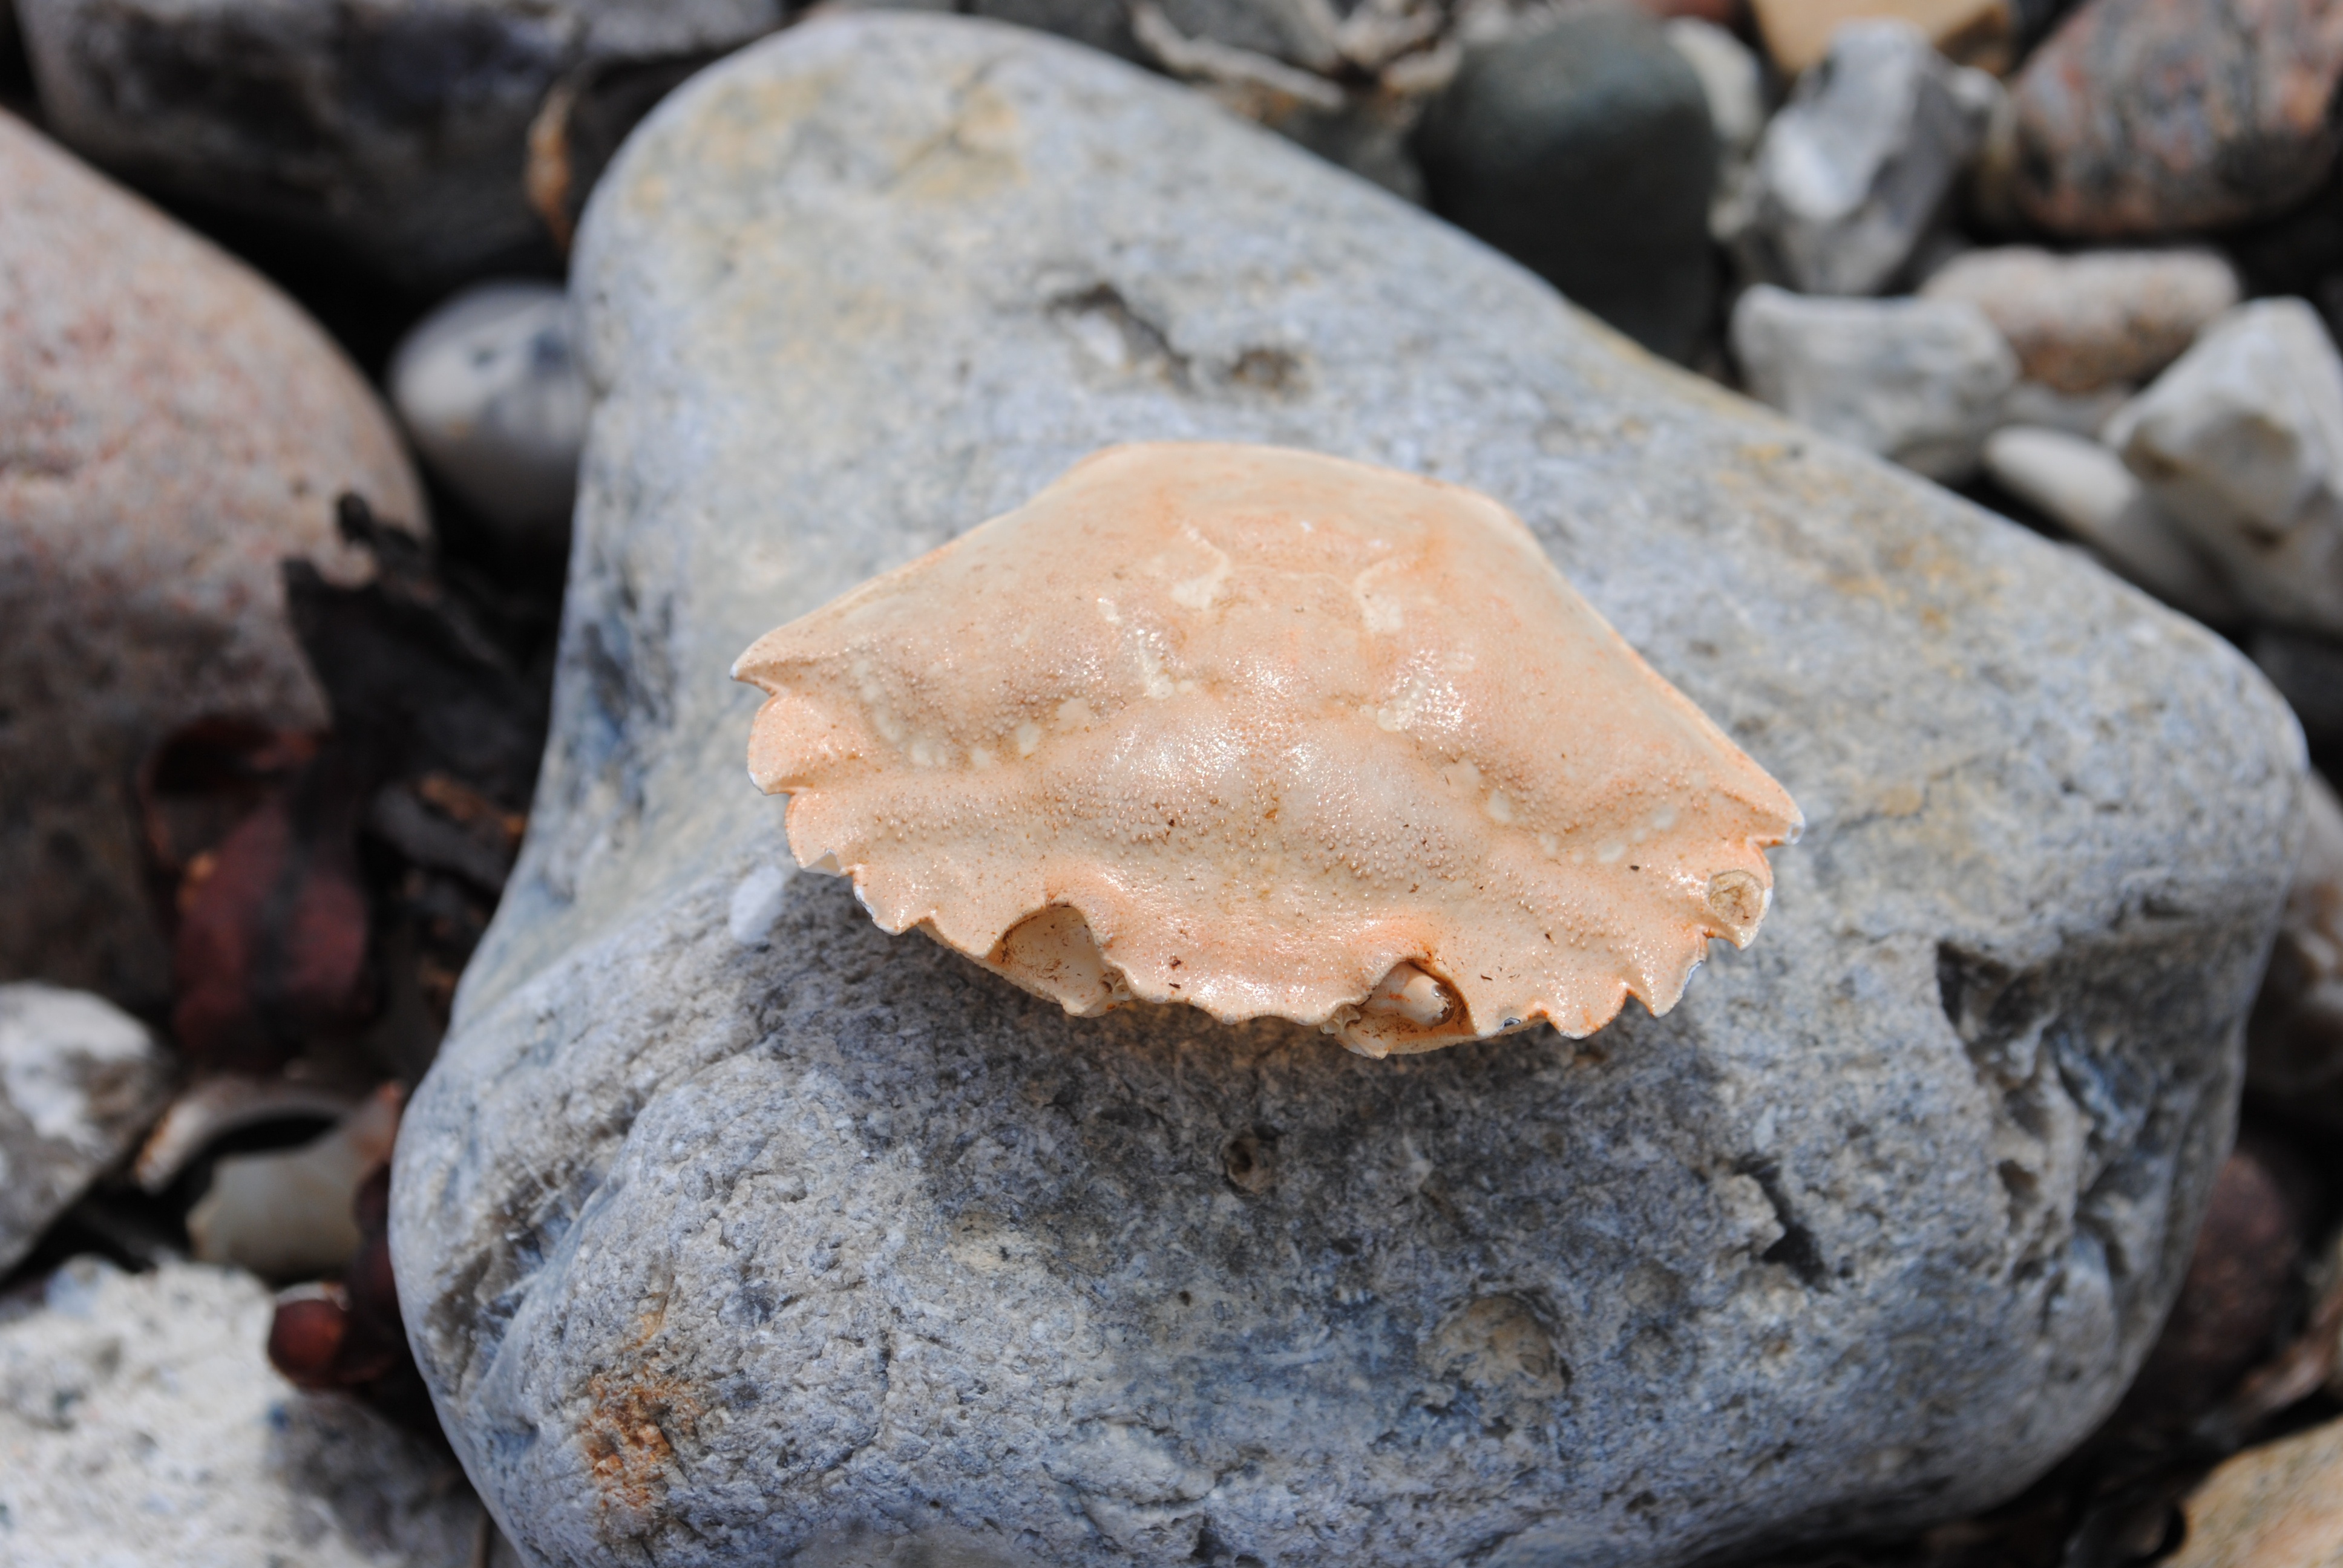
rock, wood, stone, soil, material, crab, geology, boulder, mineral, crab skald